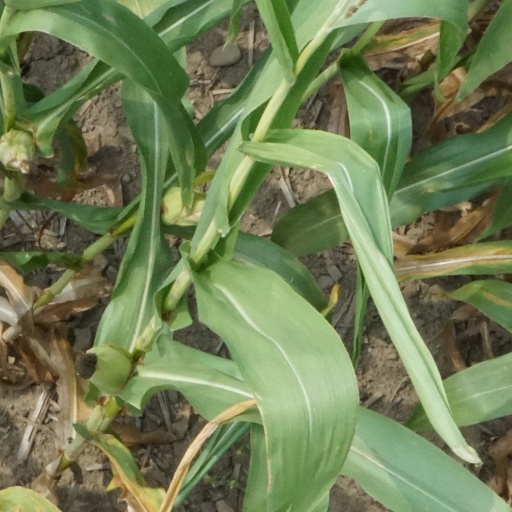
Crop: maize; corn